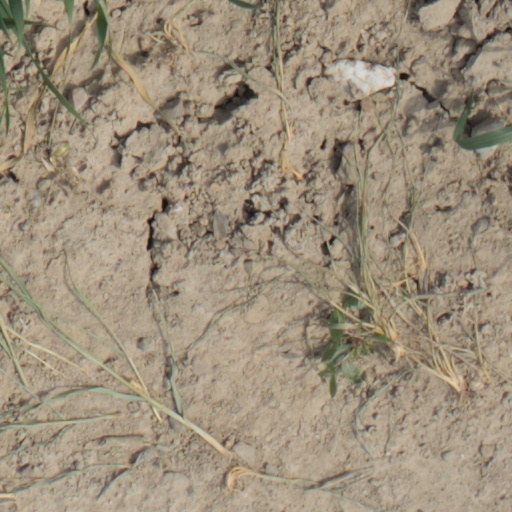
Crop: wheat